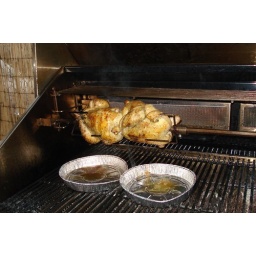
Rotisserie chicken in Art's backyard kitchen